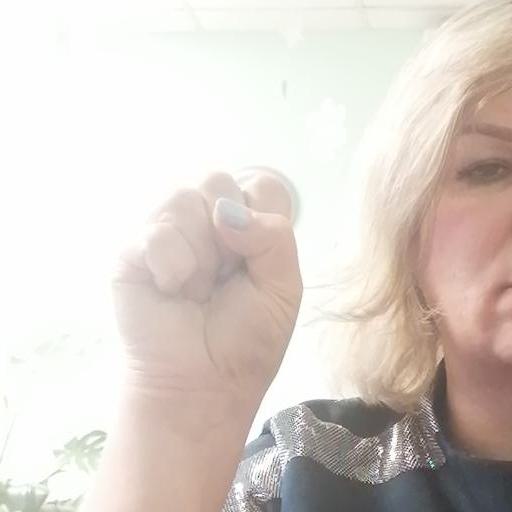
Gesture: fist